Aldgate Pump

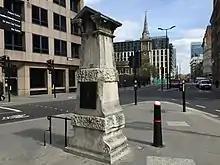
The Aldgate Pump, looking east towards Whitechapel prior to August 2019 restoration.

Aldgate Pump is a historic former water pump located at the junction where Aldgate High Street meets Fenchurch Street and Leadenhall Street in the City of London. The pump is considered to be the symbolic start point of the East End of London.